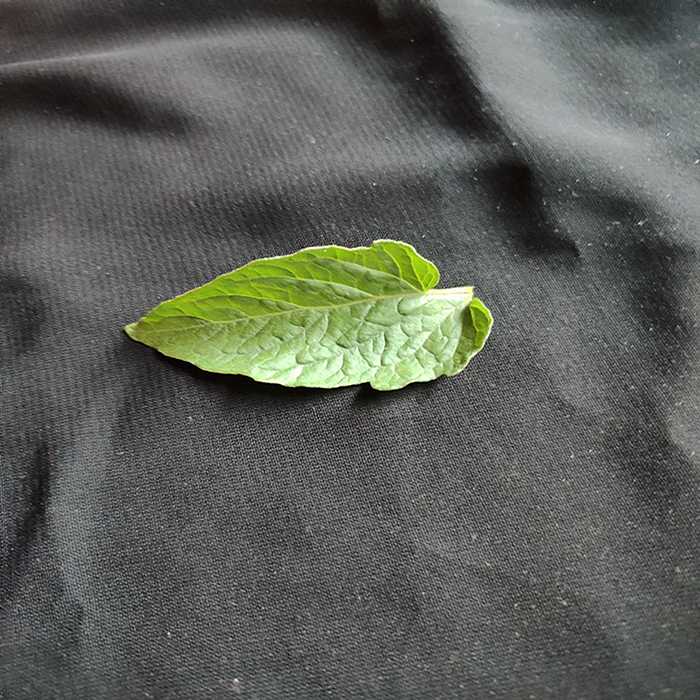
Plant: Tomato
Label: Tomato Fresh leaf